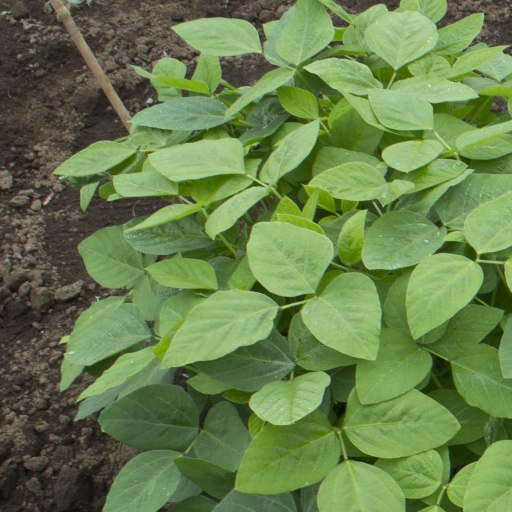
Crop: soybean